Global Champions Tour

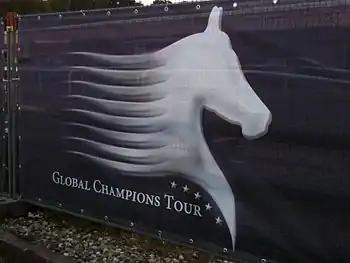
Logo of Global Champions Tour

The Longines Global Champions Tour (LGCT) is an annual pre-eminent individual show jumping series that comprises up to 15 rounds of competition hosted around the world. It brings together the top 30 riders in the FEI Jumping World Rankings.